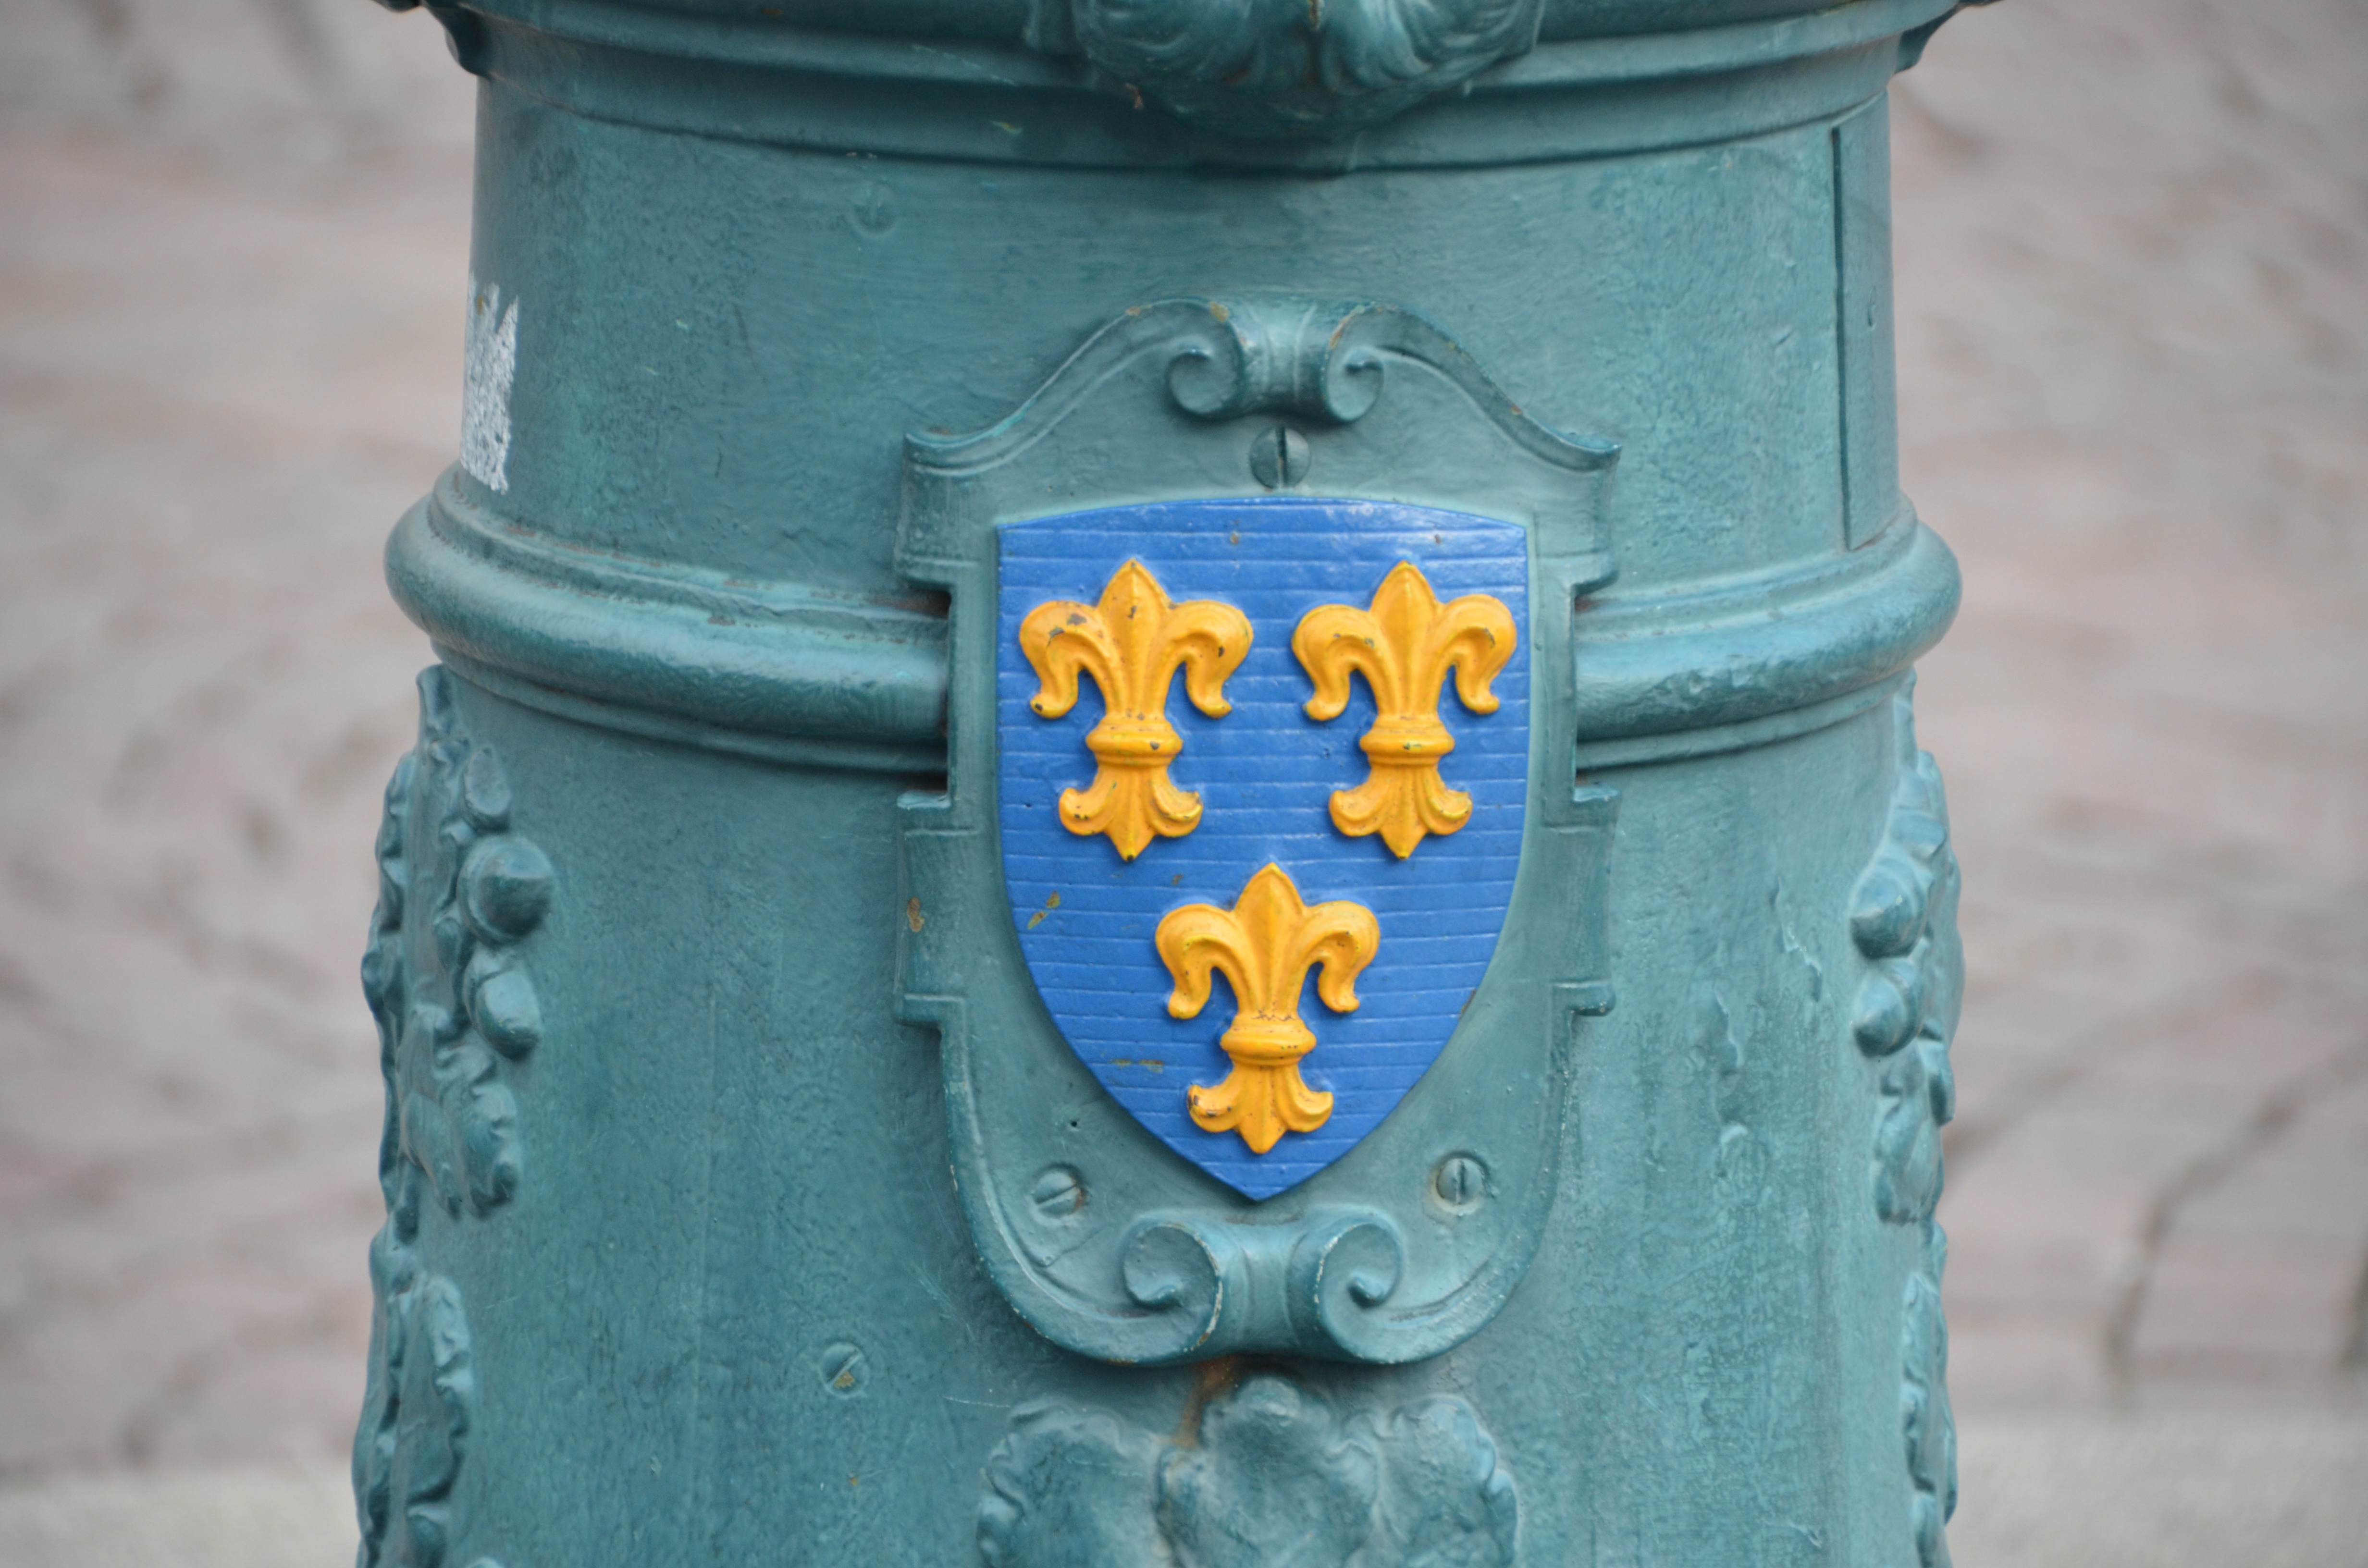
number, city, lantern, blue, lighting, wiesbaden, coat of arms, man made object